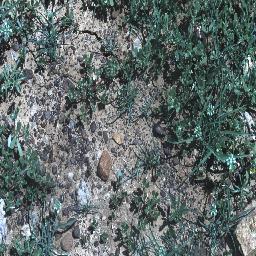
Label: negative